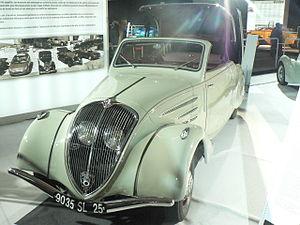
La Peugeot 402 est une automobile de la marque française Peugeot, produite entre 1935 et 1942, période marquée par la Seconde Guerre mondiale et les restrictions qui en découlent.